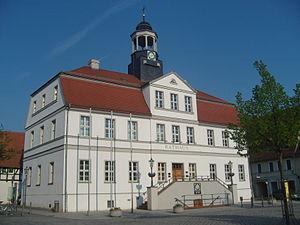
Bad Düben est une ville de Saxe, située dans l'arrondissement de Saxe-du-Nord, dans le district de Leipzig.